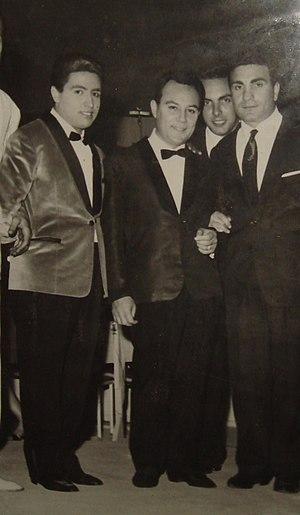
Claudio Villa, né Claudio Pica surnommé Il reuccio, né le 1ᵉʳ janvier 1926 à Rome et mort le 7 février 1987 à Padoue était un chanteur et un acteur italien.